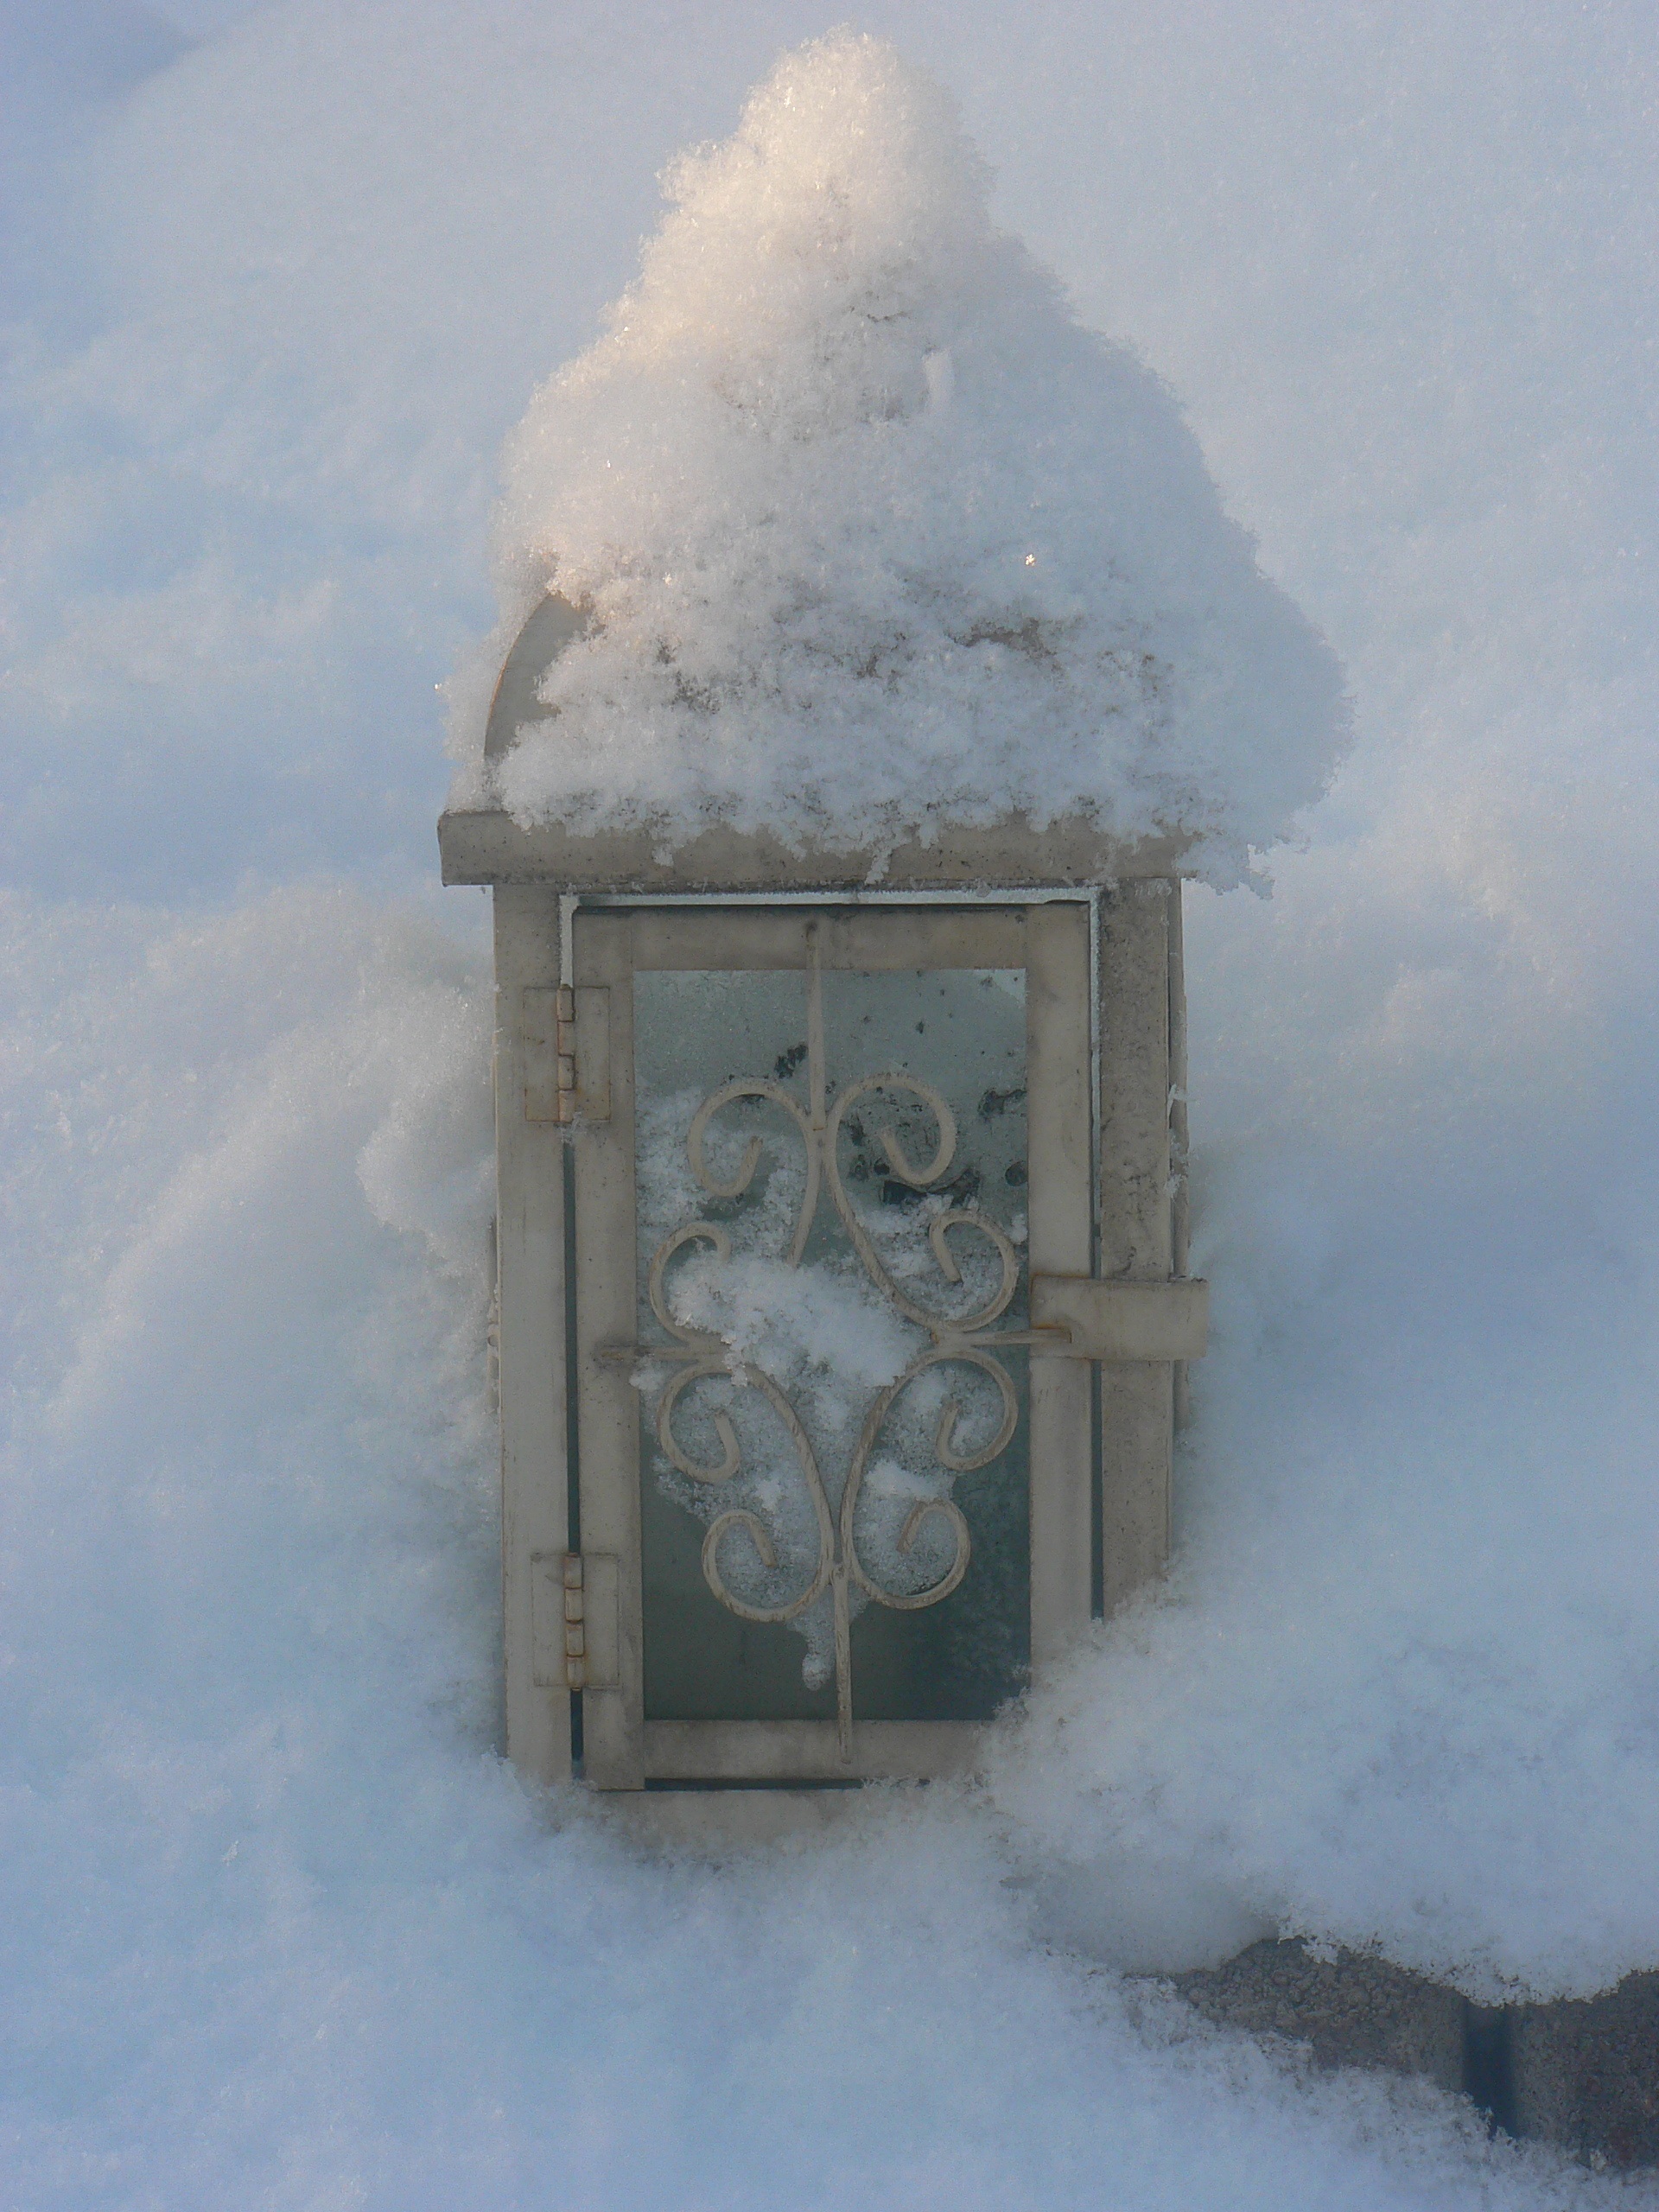
nature, snow, cold, winter, frost, ice, lantern, weather, snowy, season, beautiful, blizzard, freezing, finnish